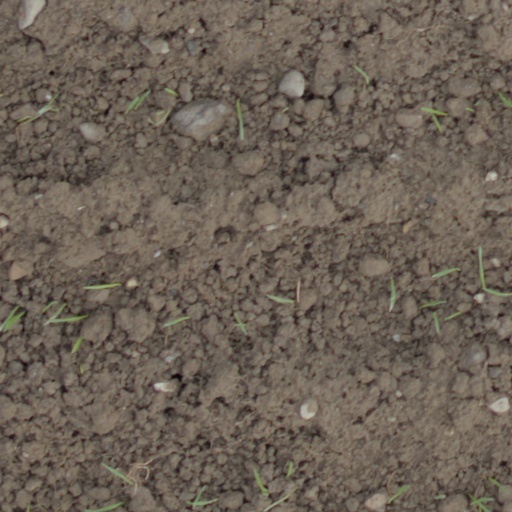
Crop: wheat